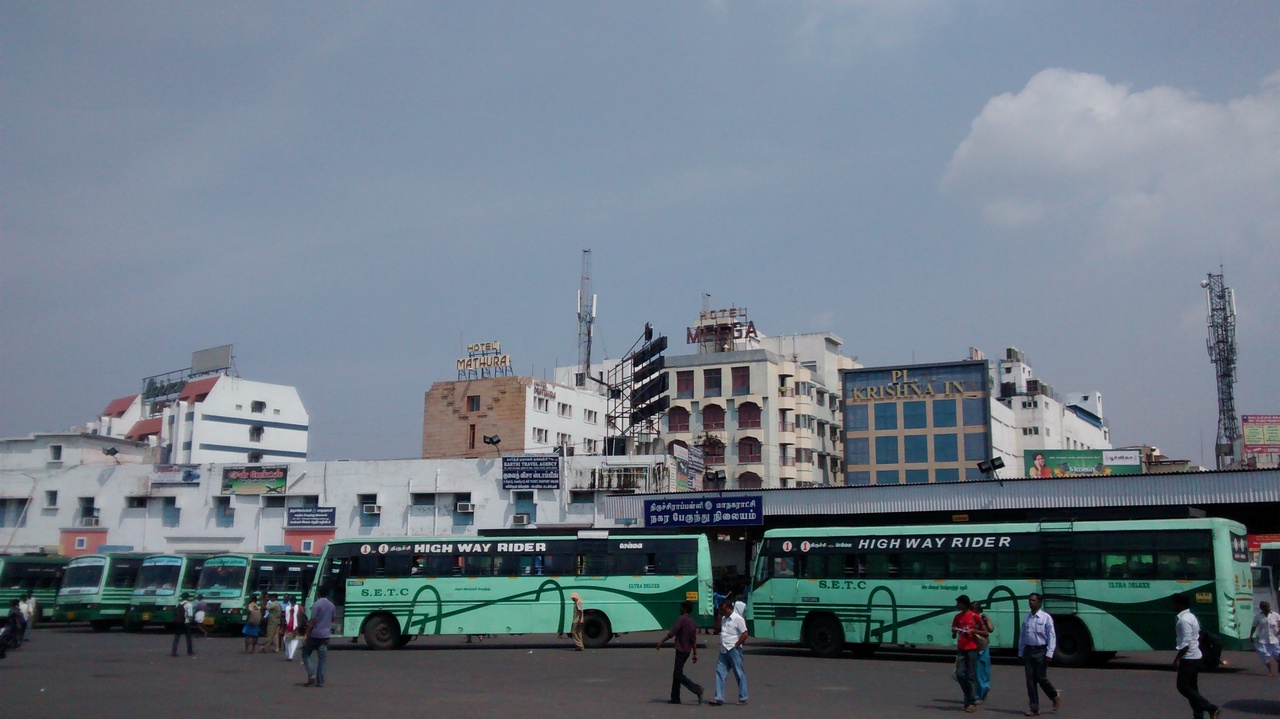
SETC Bus Bay at Tiruchirapalli Bus stand